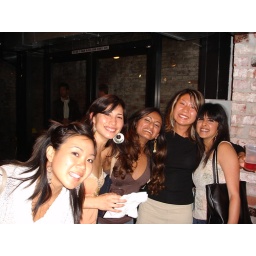
not a single white girl in sight. maybe there is hope for this god-forsaken industry.